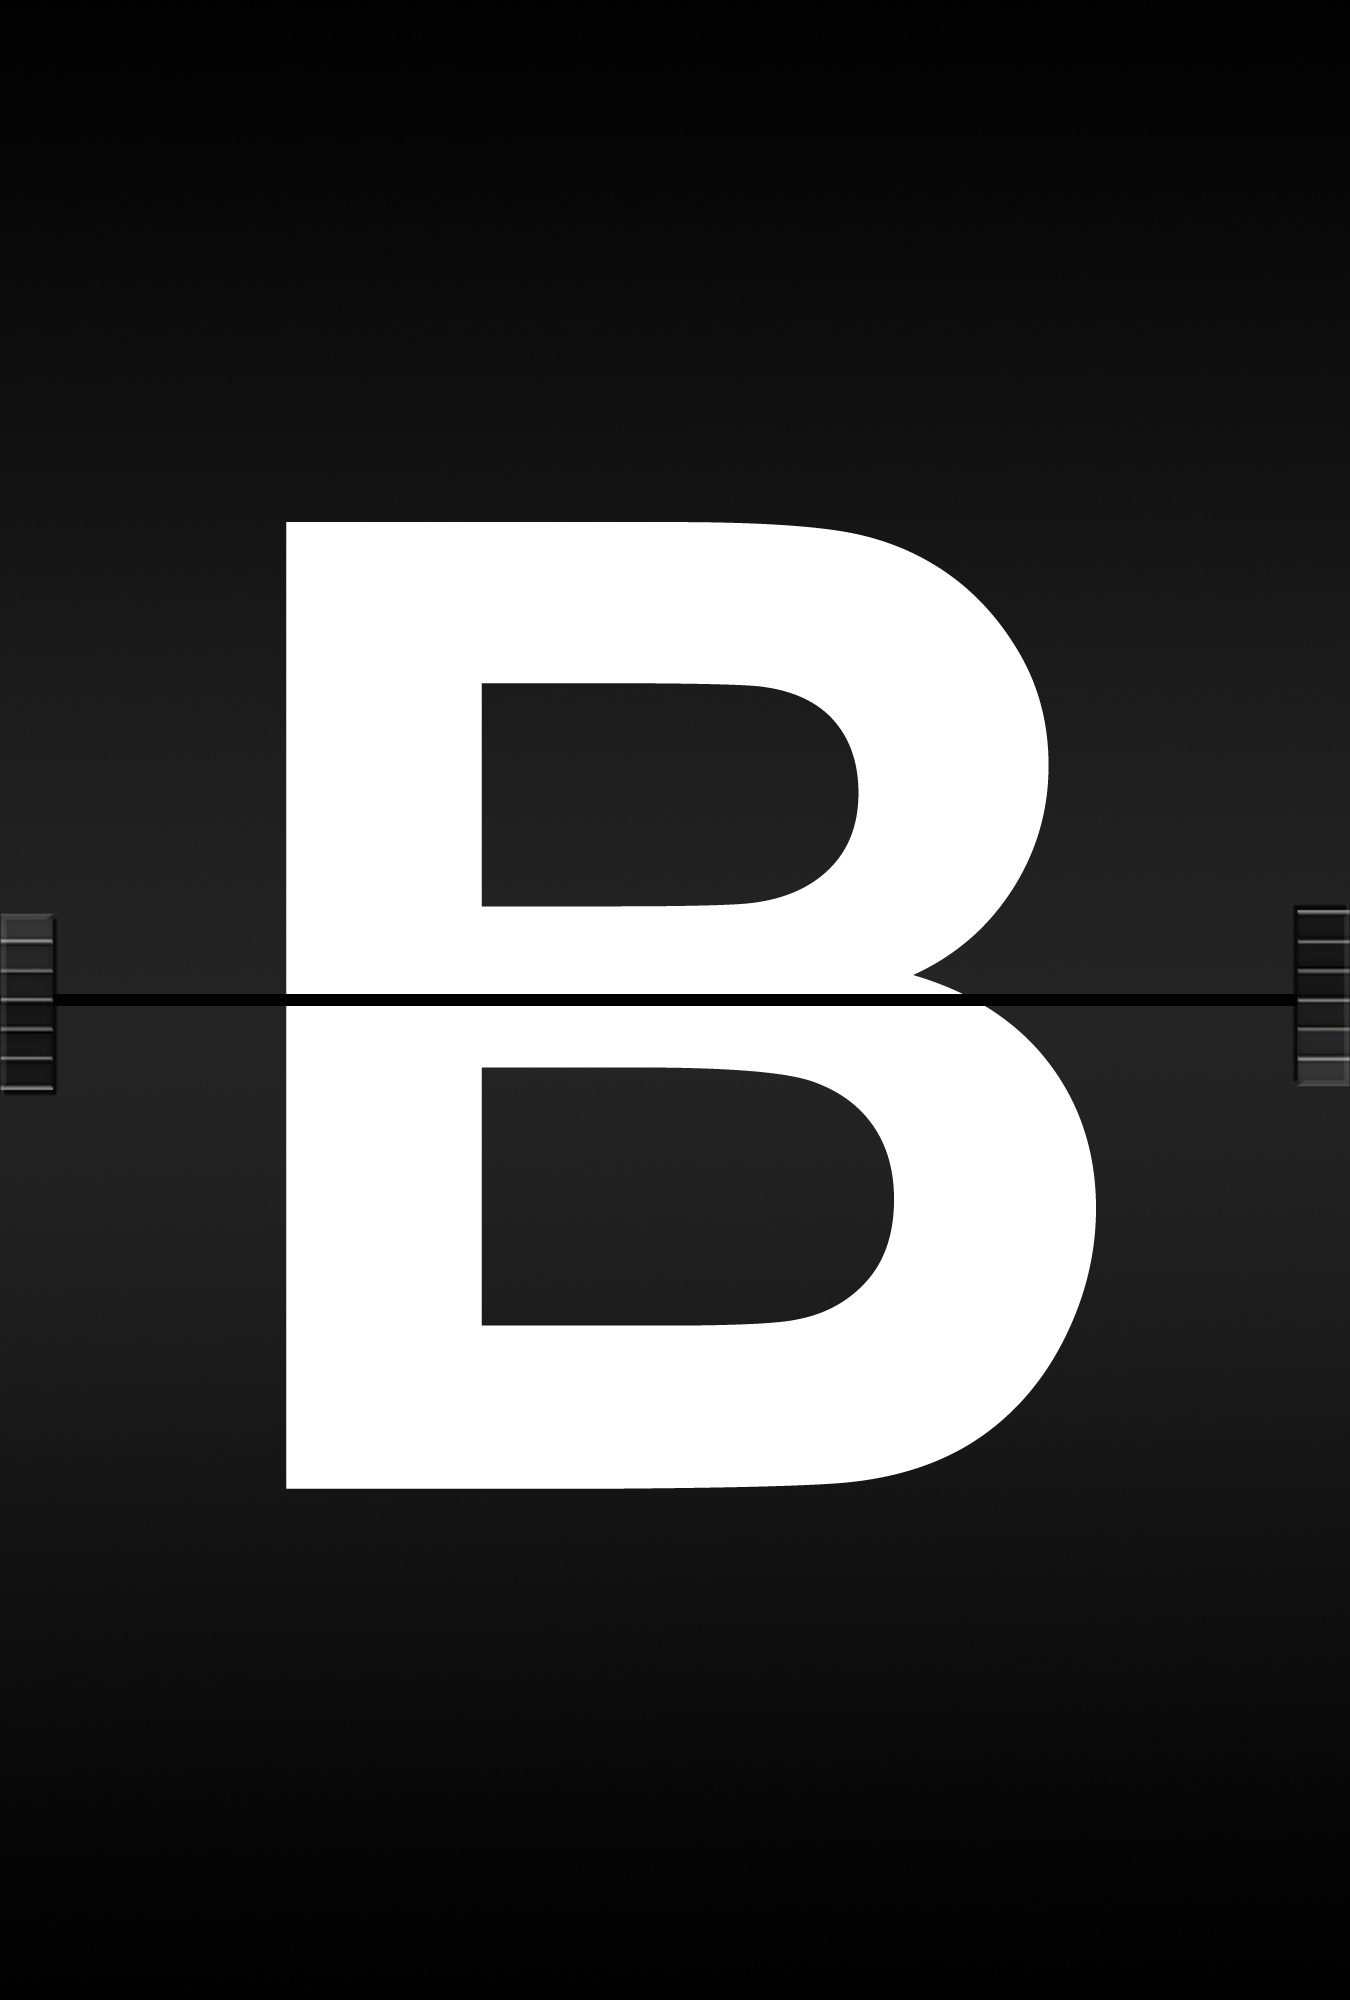
board, number, ad, airport, line, alphabet, communication, circle, brand, font, literacy, illustration, logo, text, school, letters, information, cool photo, railway station, leave, symbols, scoreboard, abc, timeline, screenshot, language, journal font